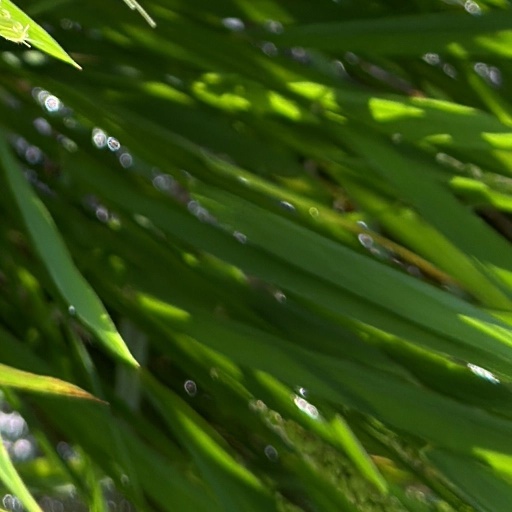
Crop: rice